Marian Price

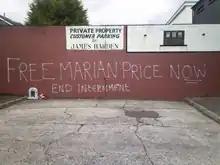
Graffiti supporting Price on the Falls Road, Belfast following her 2011 imprisonment

On 15 May 2011, she was charged with encouraging support for an illegal organisation. This related to her involvement in a statement given at an Easter Rising rally in Derry in 2011. On the same day the Secretary of State for Northern Ireland, Owen Paterson, revoked her release from prison on licence. Paterson said the decision was made because the threat posed by Price had "significantly increased".